Morrell House

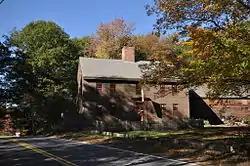

The Morrell House is a historic house on Morrills Mill Road in North Berwick, Maine. Built in 1763 by a descendant of one of the area's first European settlers, it is a fine local example of Georgian craftsmanship. It was listed on the National Register of Historic Places in 1976.